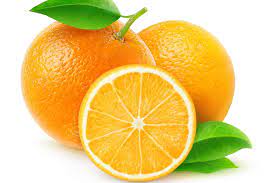
Nataal bii am orange la. Orange bu ñor xomm am ay xob. Benn bi ñu dagg ko ci digg bi, am ñaar yu nekk ci ginnaawam, benn bi am am xob bu verte ci njubb la.